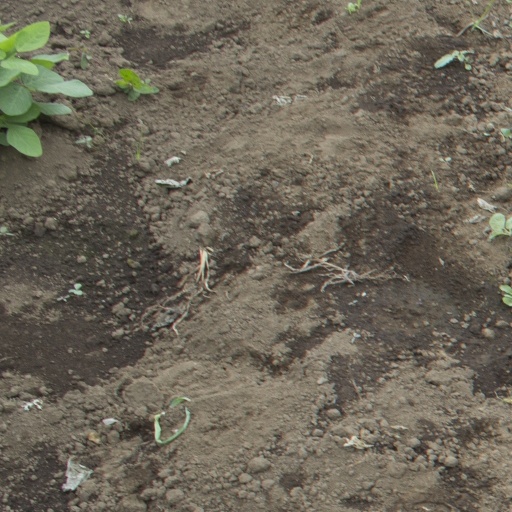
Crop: soybean